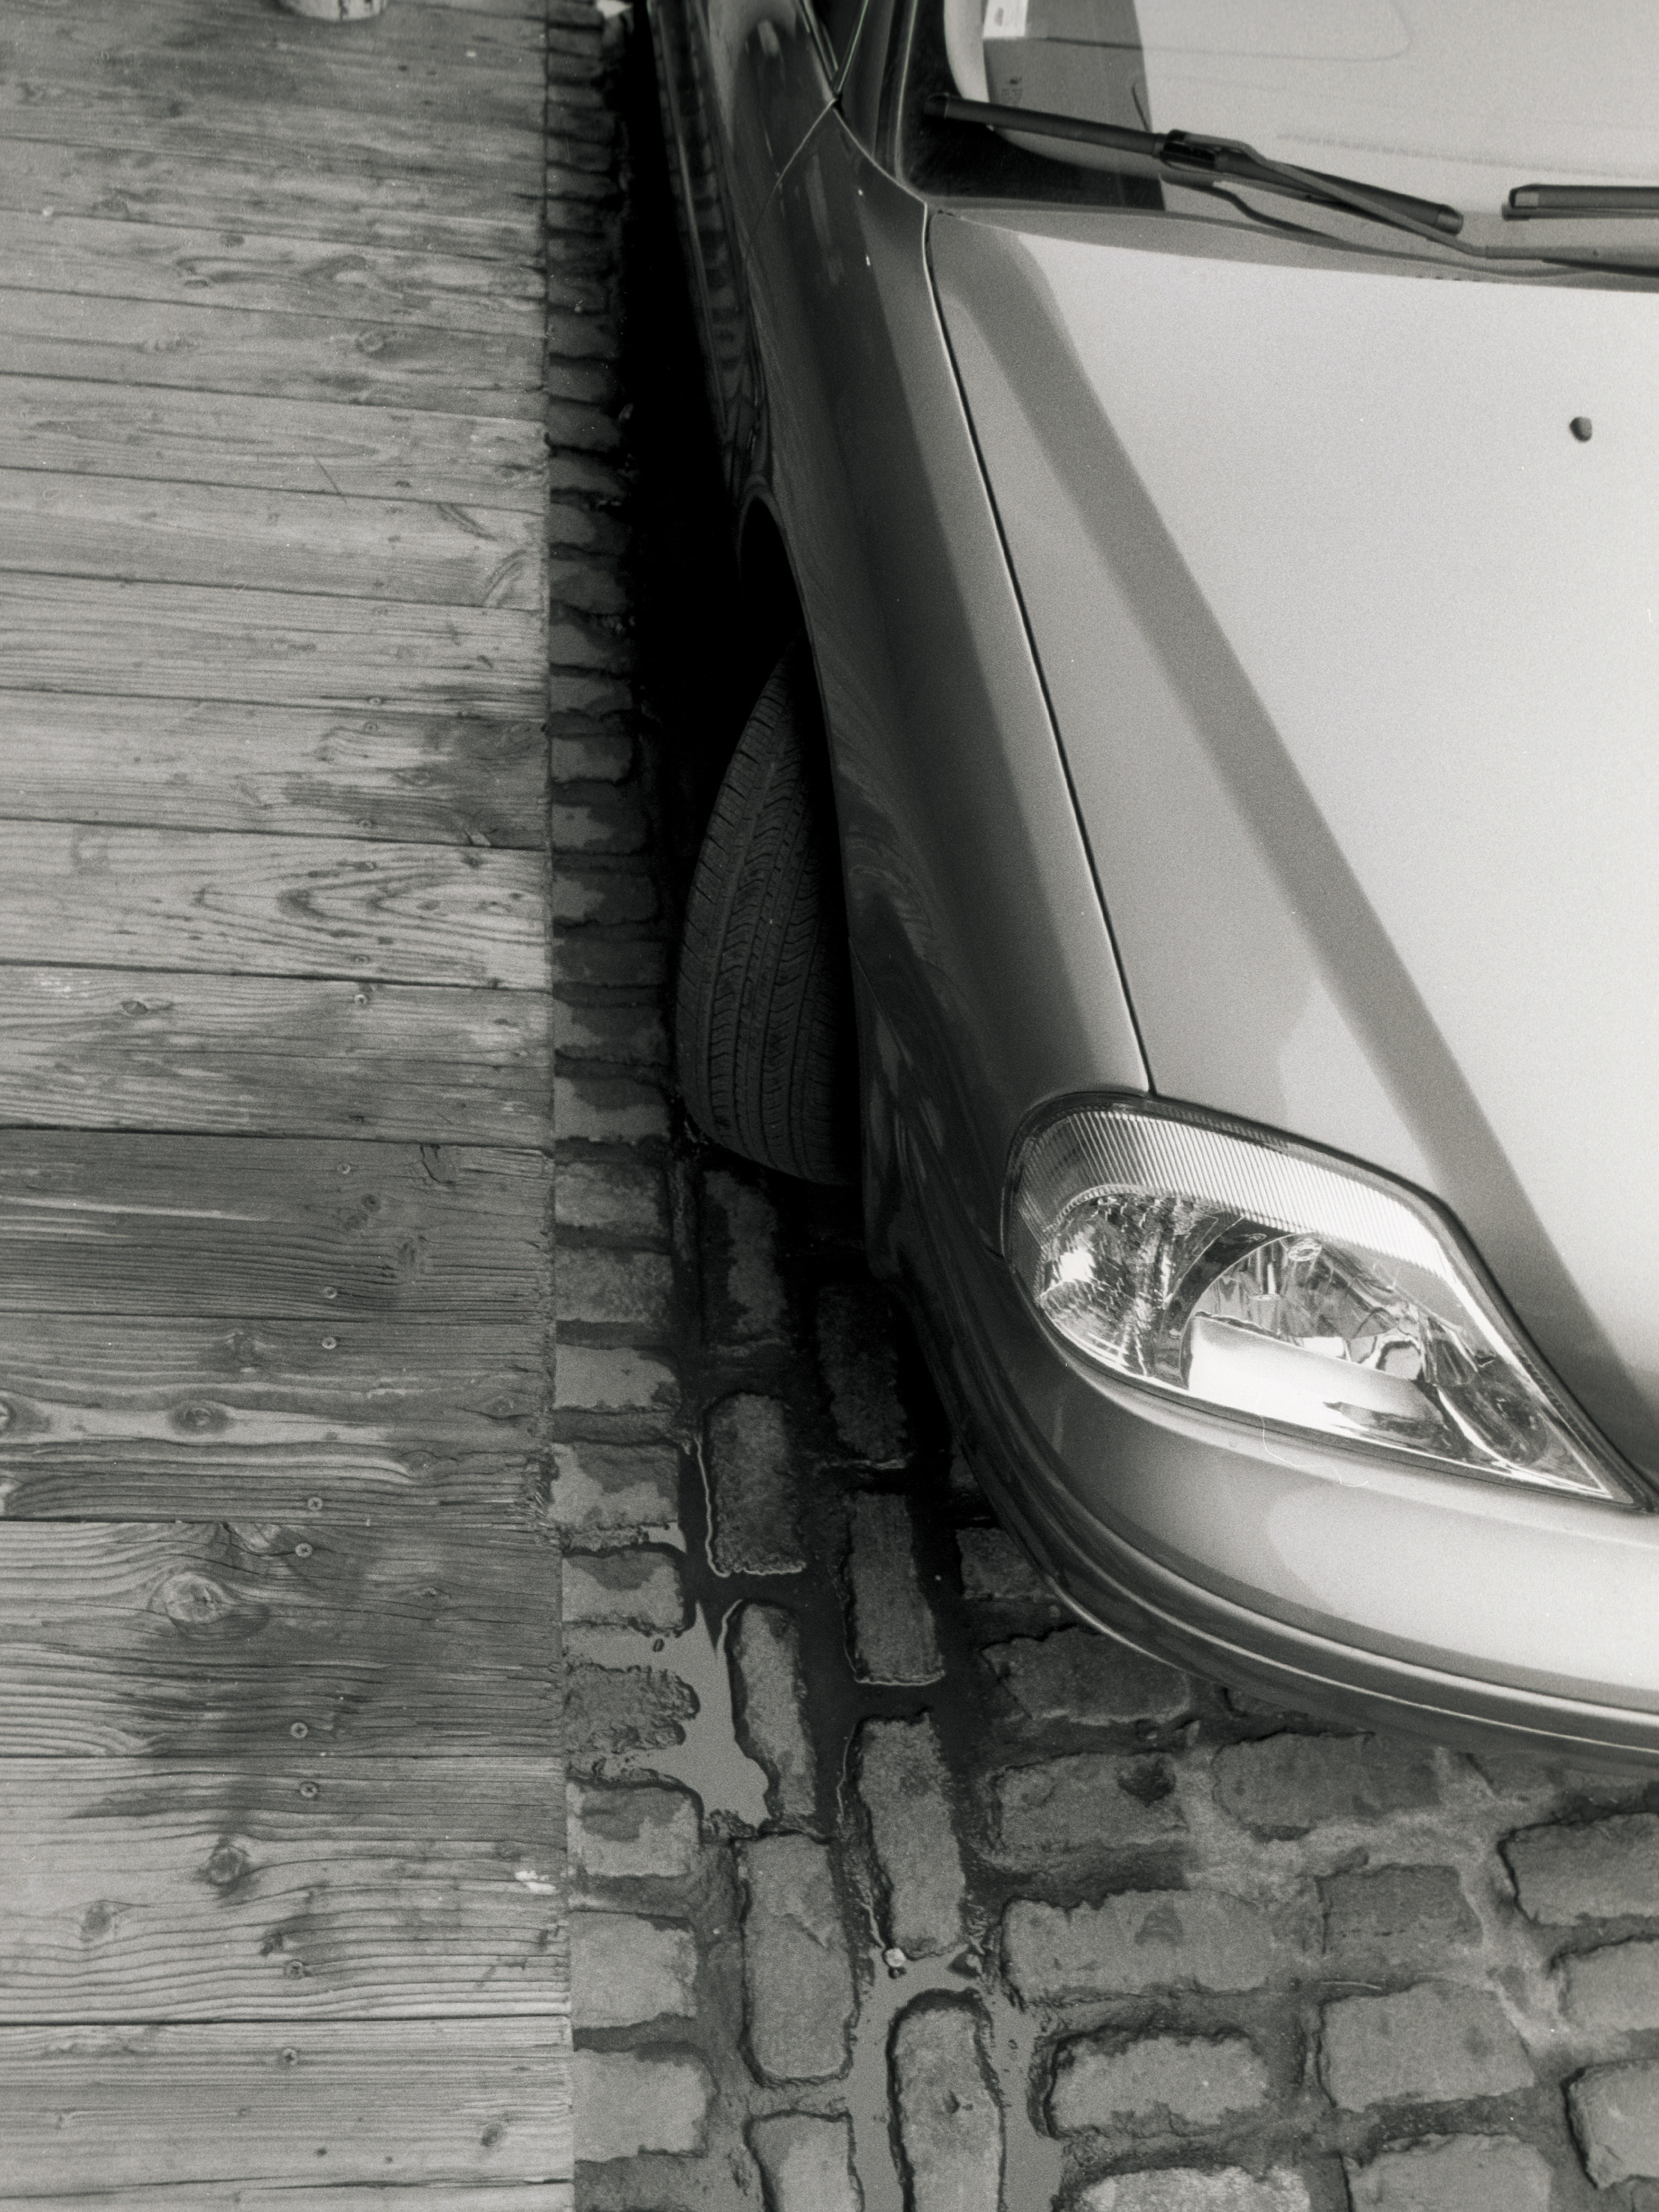
light, black and white, boardwalk, wood, white, car, wheel, automobile, plastic, cobblestone, parking, steel, vehicle, black, monochrome, brick, california, bumper, bw, ford, fender, mercury, sacramento, tmax100, oldsacramento, monochrome photography, automobile make, automotive exterior, compact car, automotive design, luxury vehicle